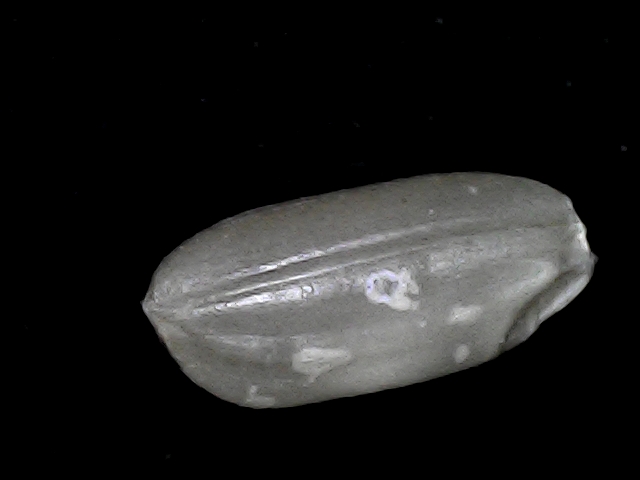
Rice variety: BD33